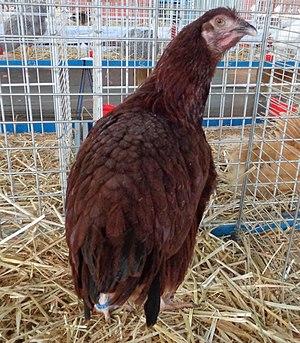
Poule sussex rouge.
La sussex est une race de poule domestique d'origine anglaise. Elle figure parmi les 108 races de poule reconnues du British Poultry Standard.